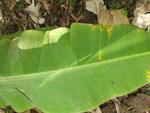
Label: segatoka